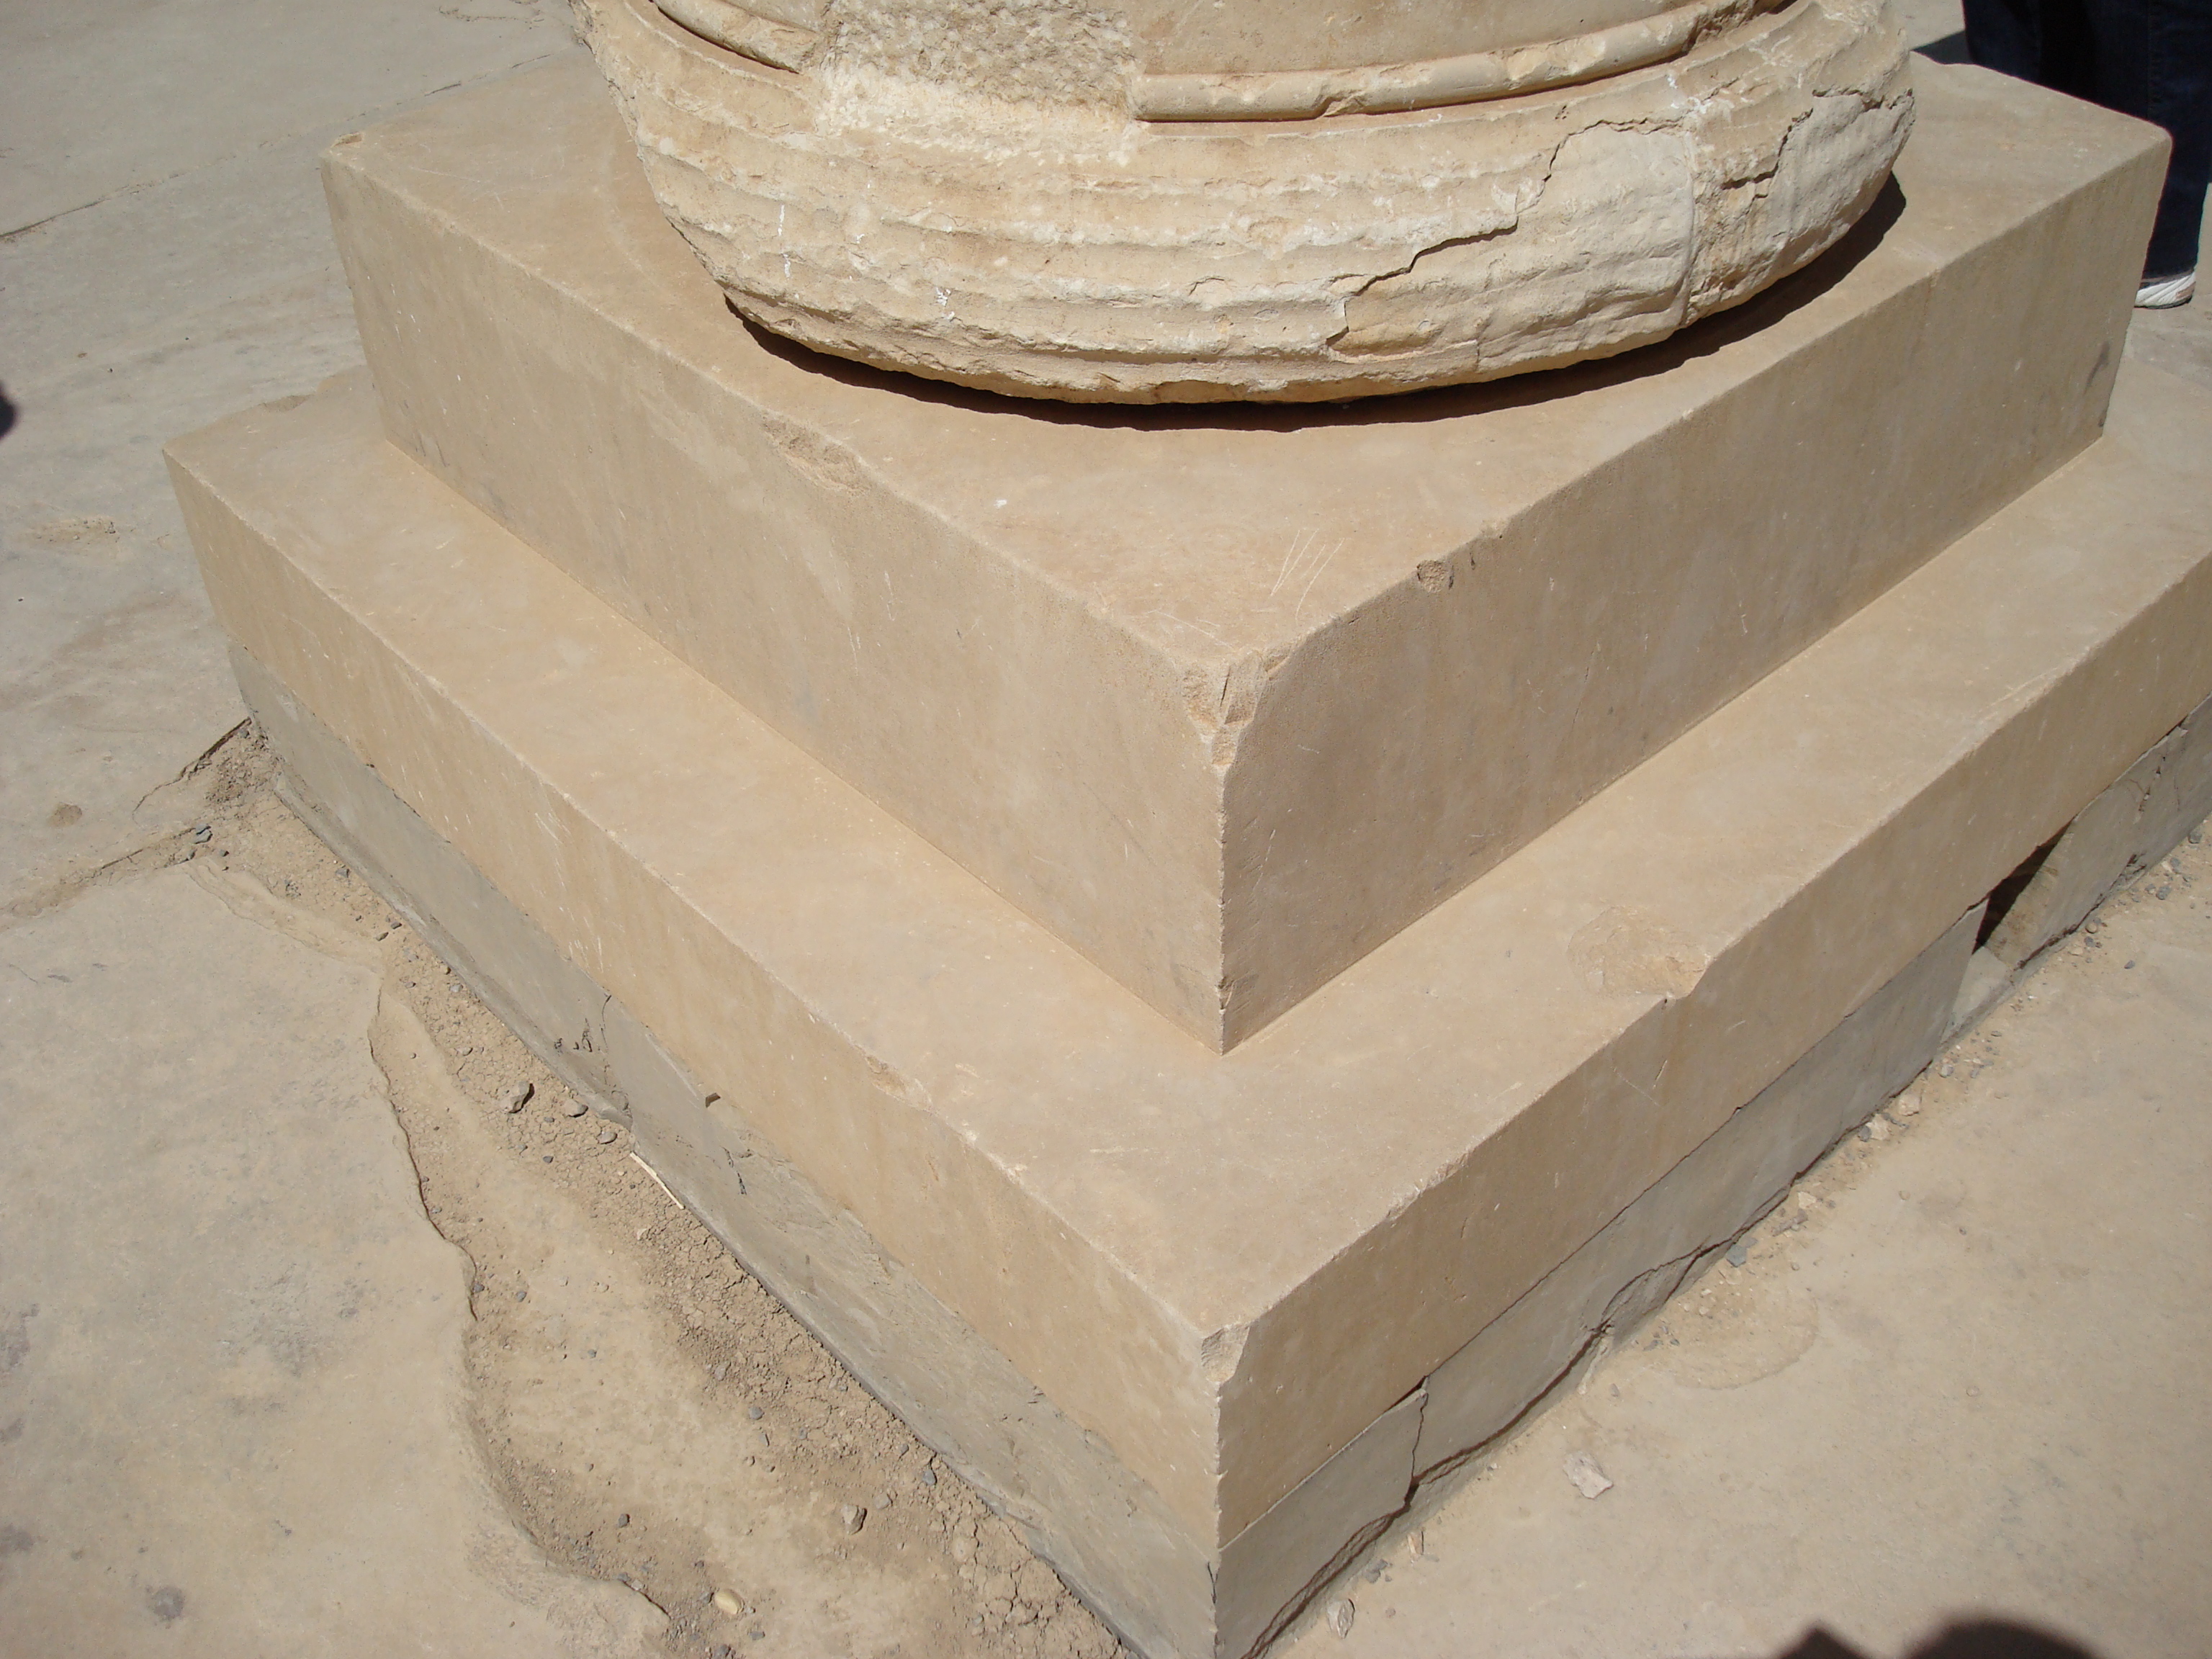
persia, iran, shiraz, Achaemenid, Darius, empire, Cyrus, ancient, material, carving, stone carving, concrete